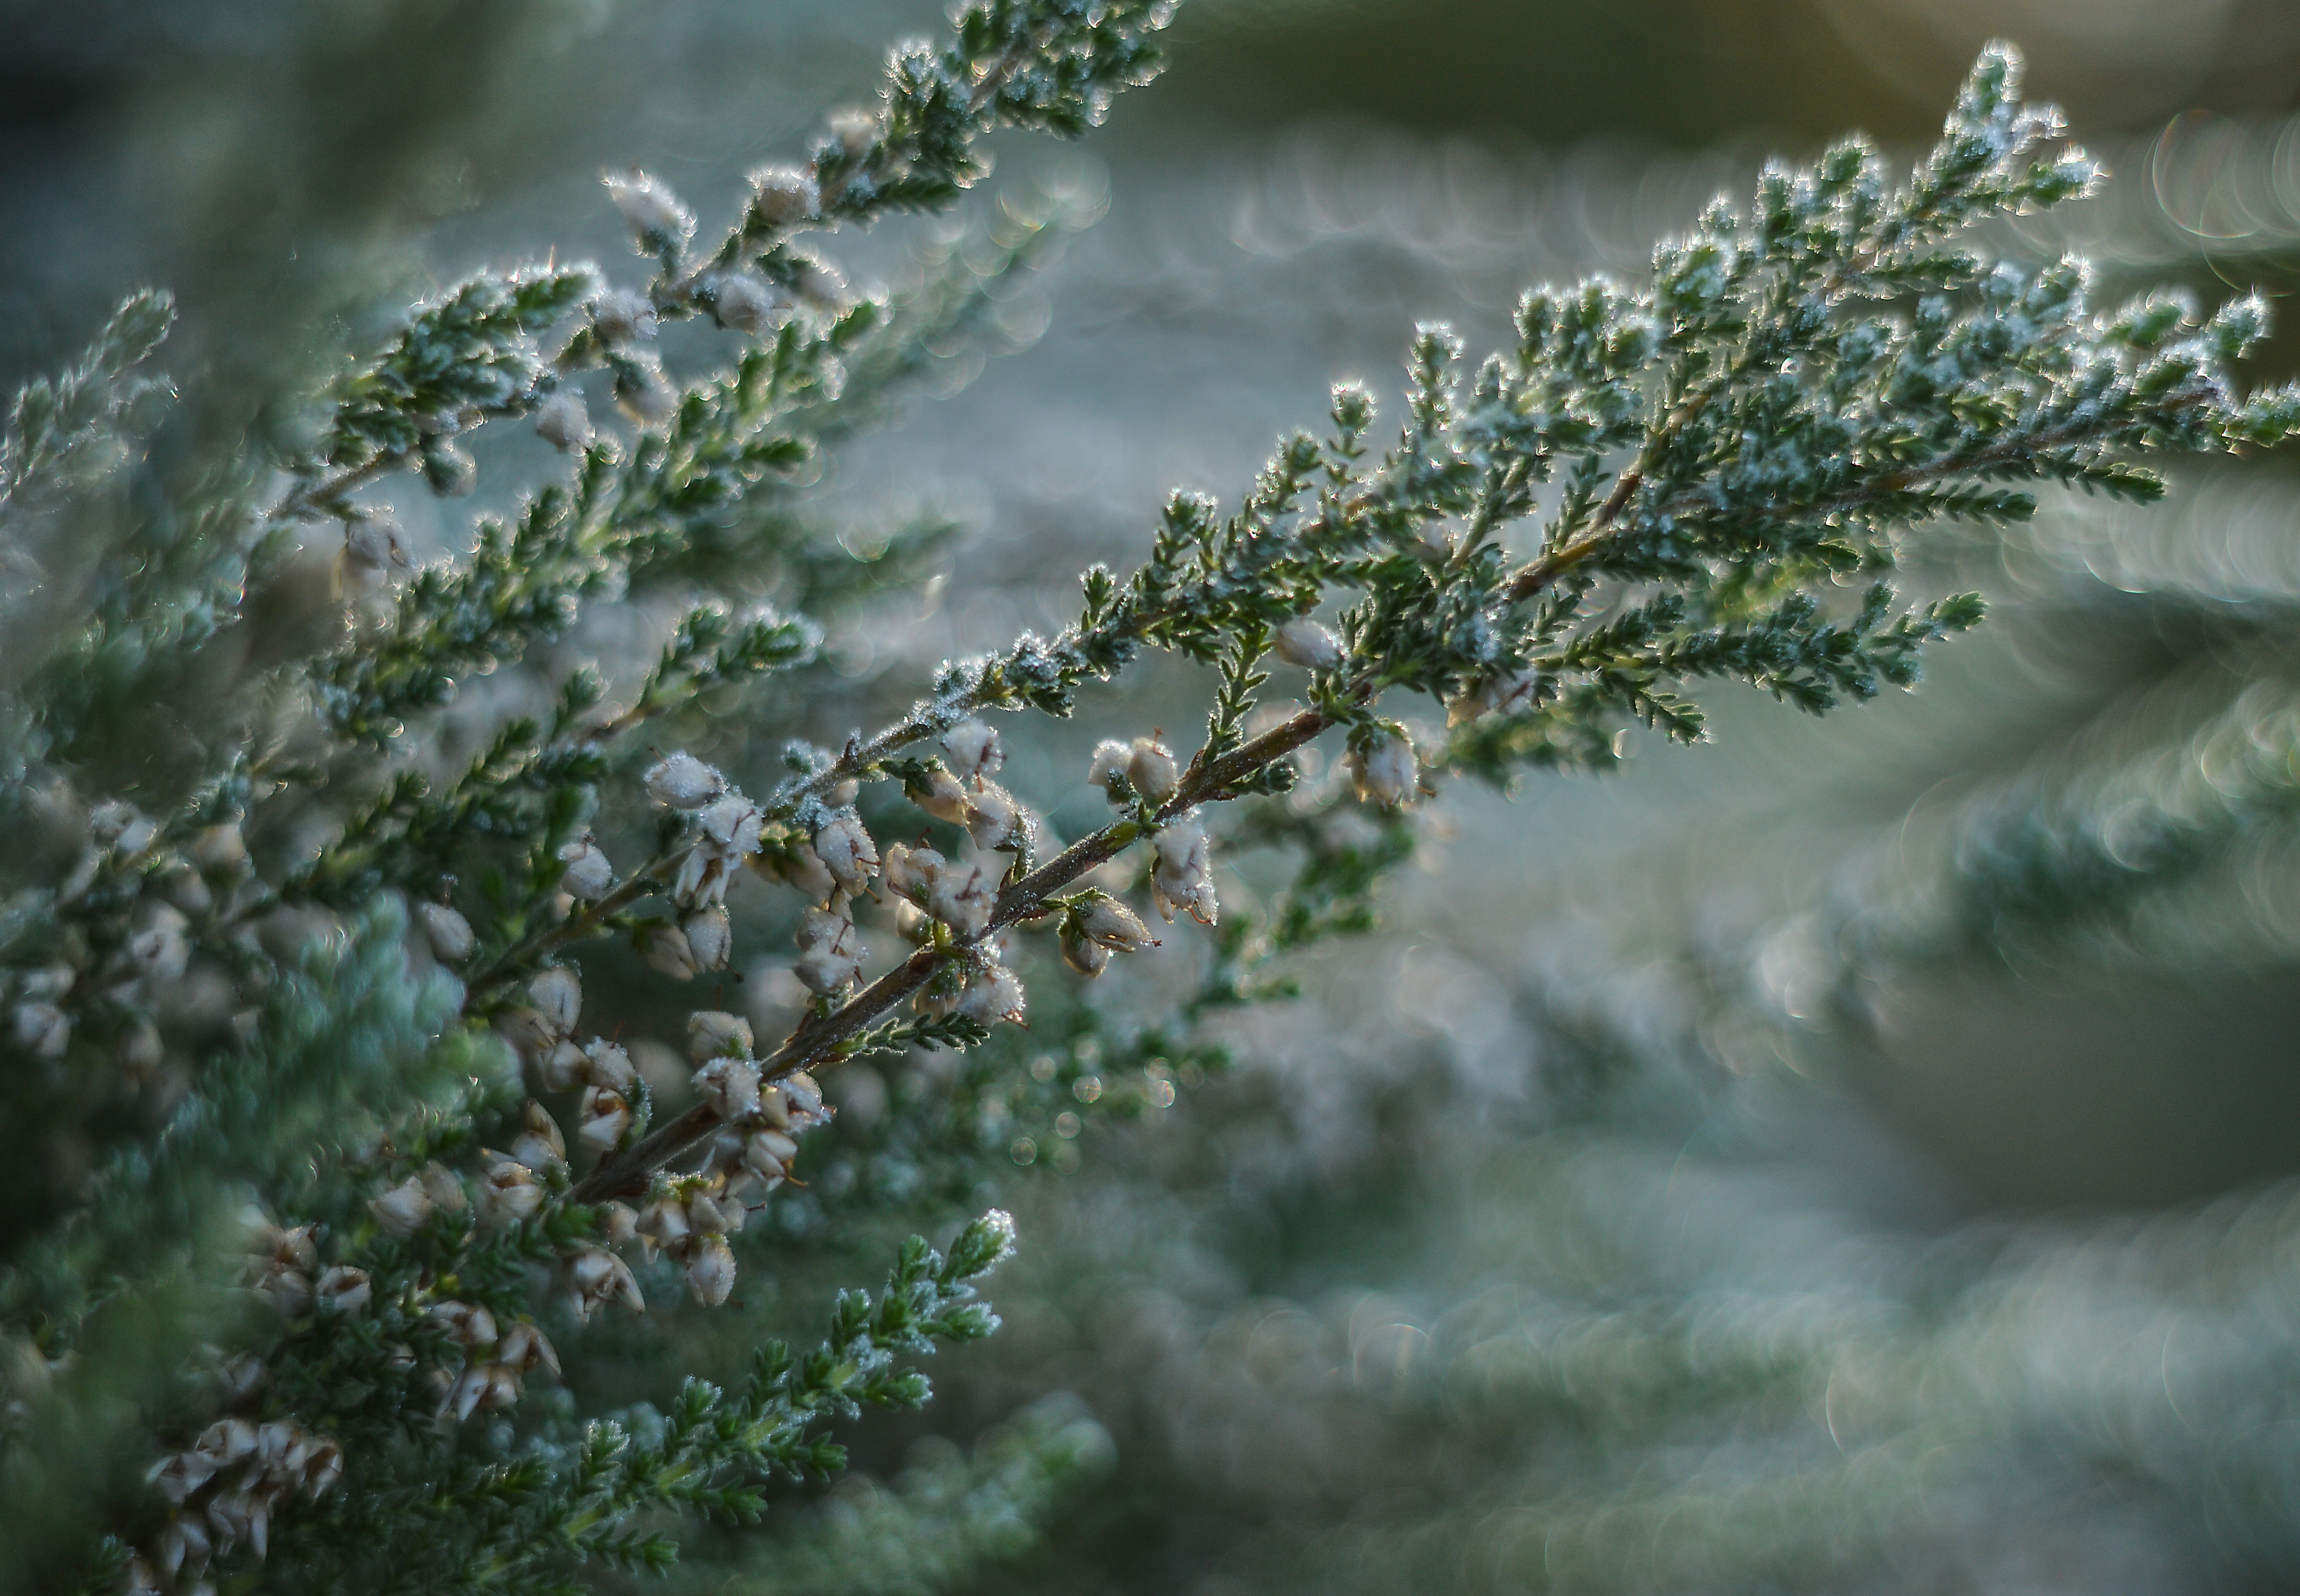
tree, nature, branch, snow, winter, plant, meadow, leaf, flower, frost, summer, dry, ice, spring, green, macro, autumn, weather, botany, blue, fir, flora, season, plants, twig, flowers, weed, stalk, wild plant, sunny, clouds, fields, thistles, spruce, vegetation, shrub, violet, spikes, thistle, flowering, heather, vanishing, freezing, sharpness, macro photography, clarity, the stem, thistle flower, little flowers, field plant, woody plant, land plant